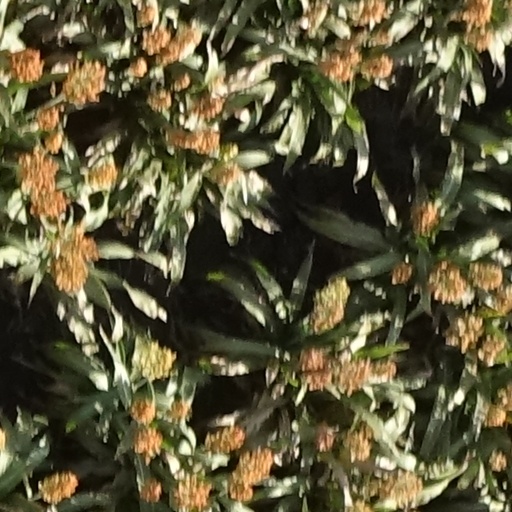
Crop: sorghum